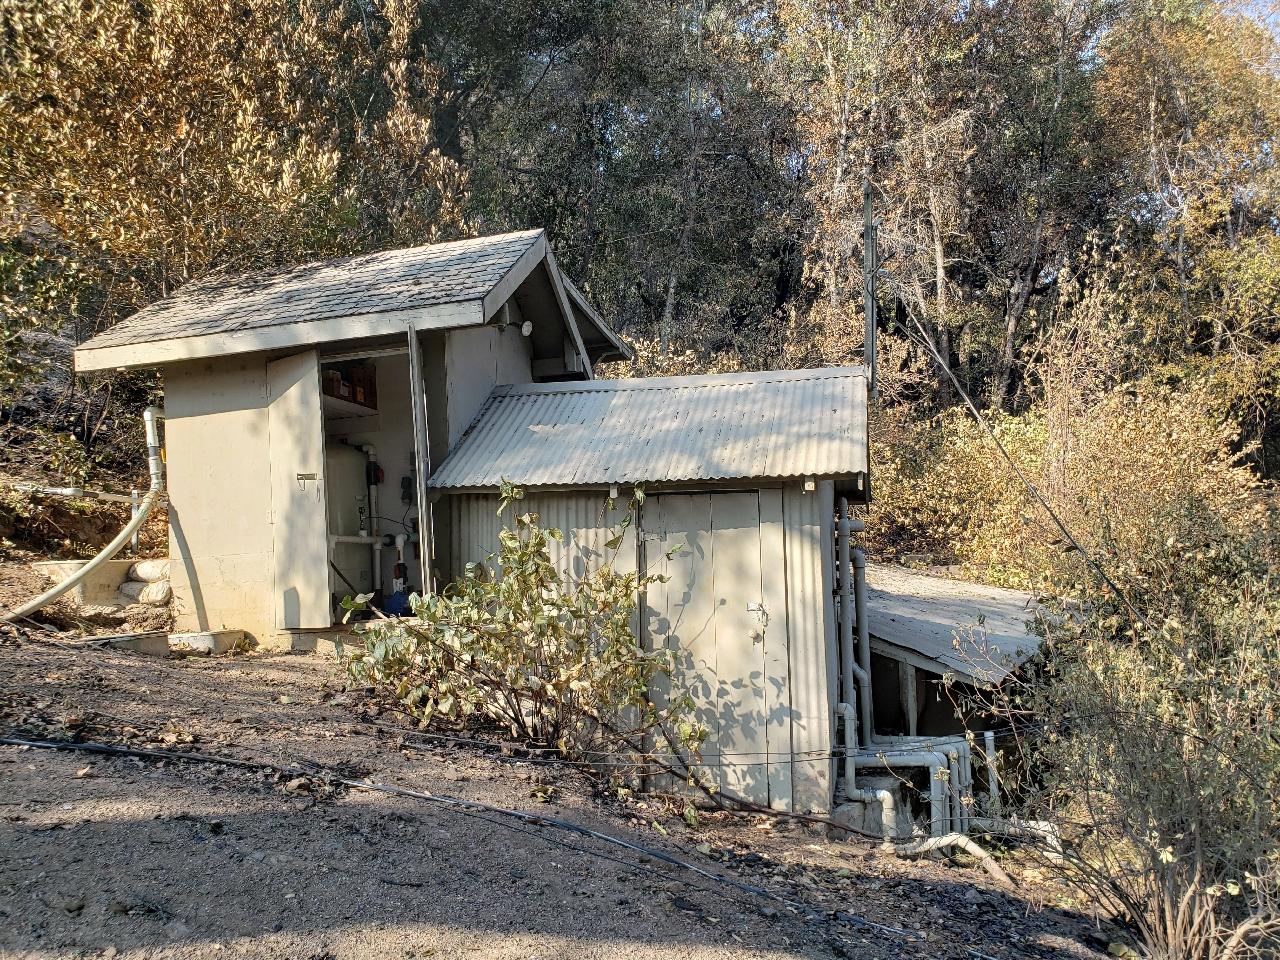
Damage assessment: affected